Os Ancares

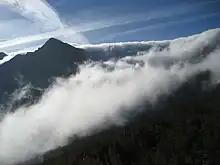
Mountain range that separates Ancares from Galicia

The Ancareses have a reputation for good traders, dedicating themselves in the past. Many of them trade with the valleys and neighboring regions. This was probably forced by the poor performance of agriculture due to poor land and poor quality of the products . Cabbage cultivation from which an Ancares broth is made is traditional in this region.